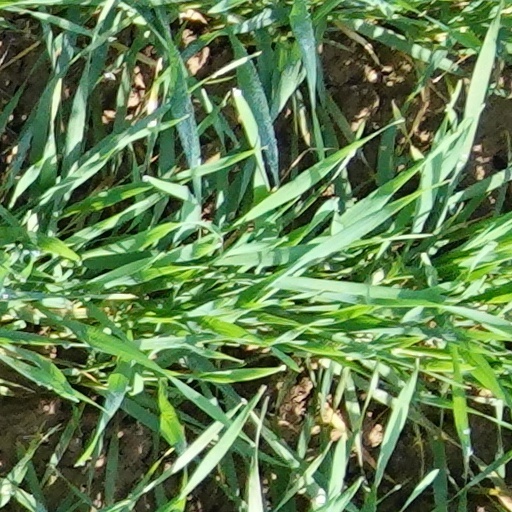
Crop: wheat